Shrinking city

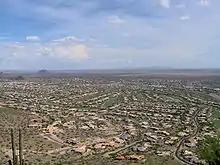
View of suburban development in the Phoenix metropolitan area

Leipzig serves as an example of urban decline on the Eastern half of post-World War II Europe. Leipzig, an East German city under Soviet domain during the Cold War era, did not receive adequate government investment as well as market outlets for its industrial goods. With the stagnation of demand for production, Leipzig began to deindustrialize as the investment in manufacturing stifled. This deindustrialization, demographers theorize, prompted populations to migrate from the city center and into the country and growing suburbs in order to find work elsewhere. Since the 2000s, Leipzig has re-industrialized and is once again a growing urban realm.